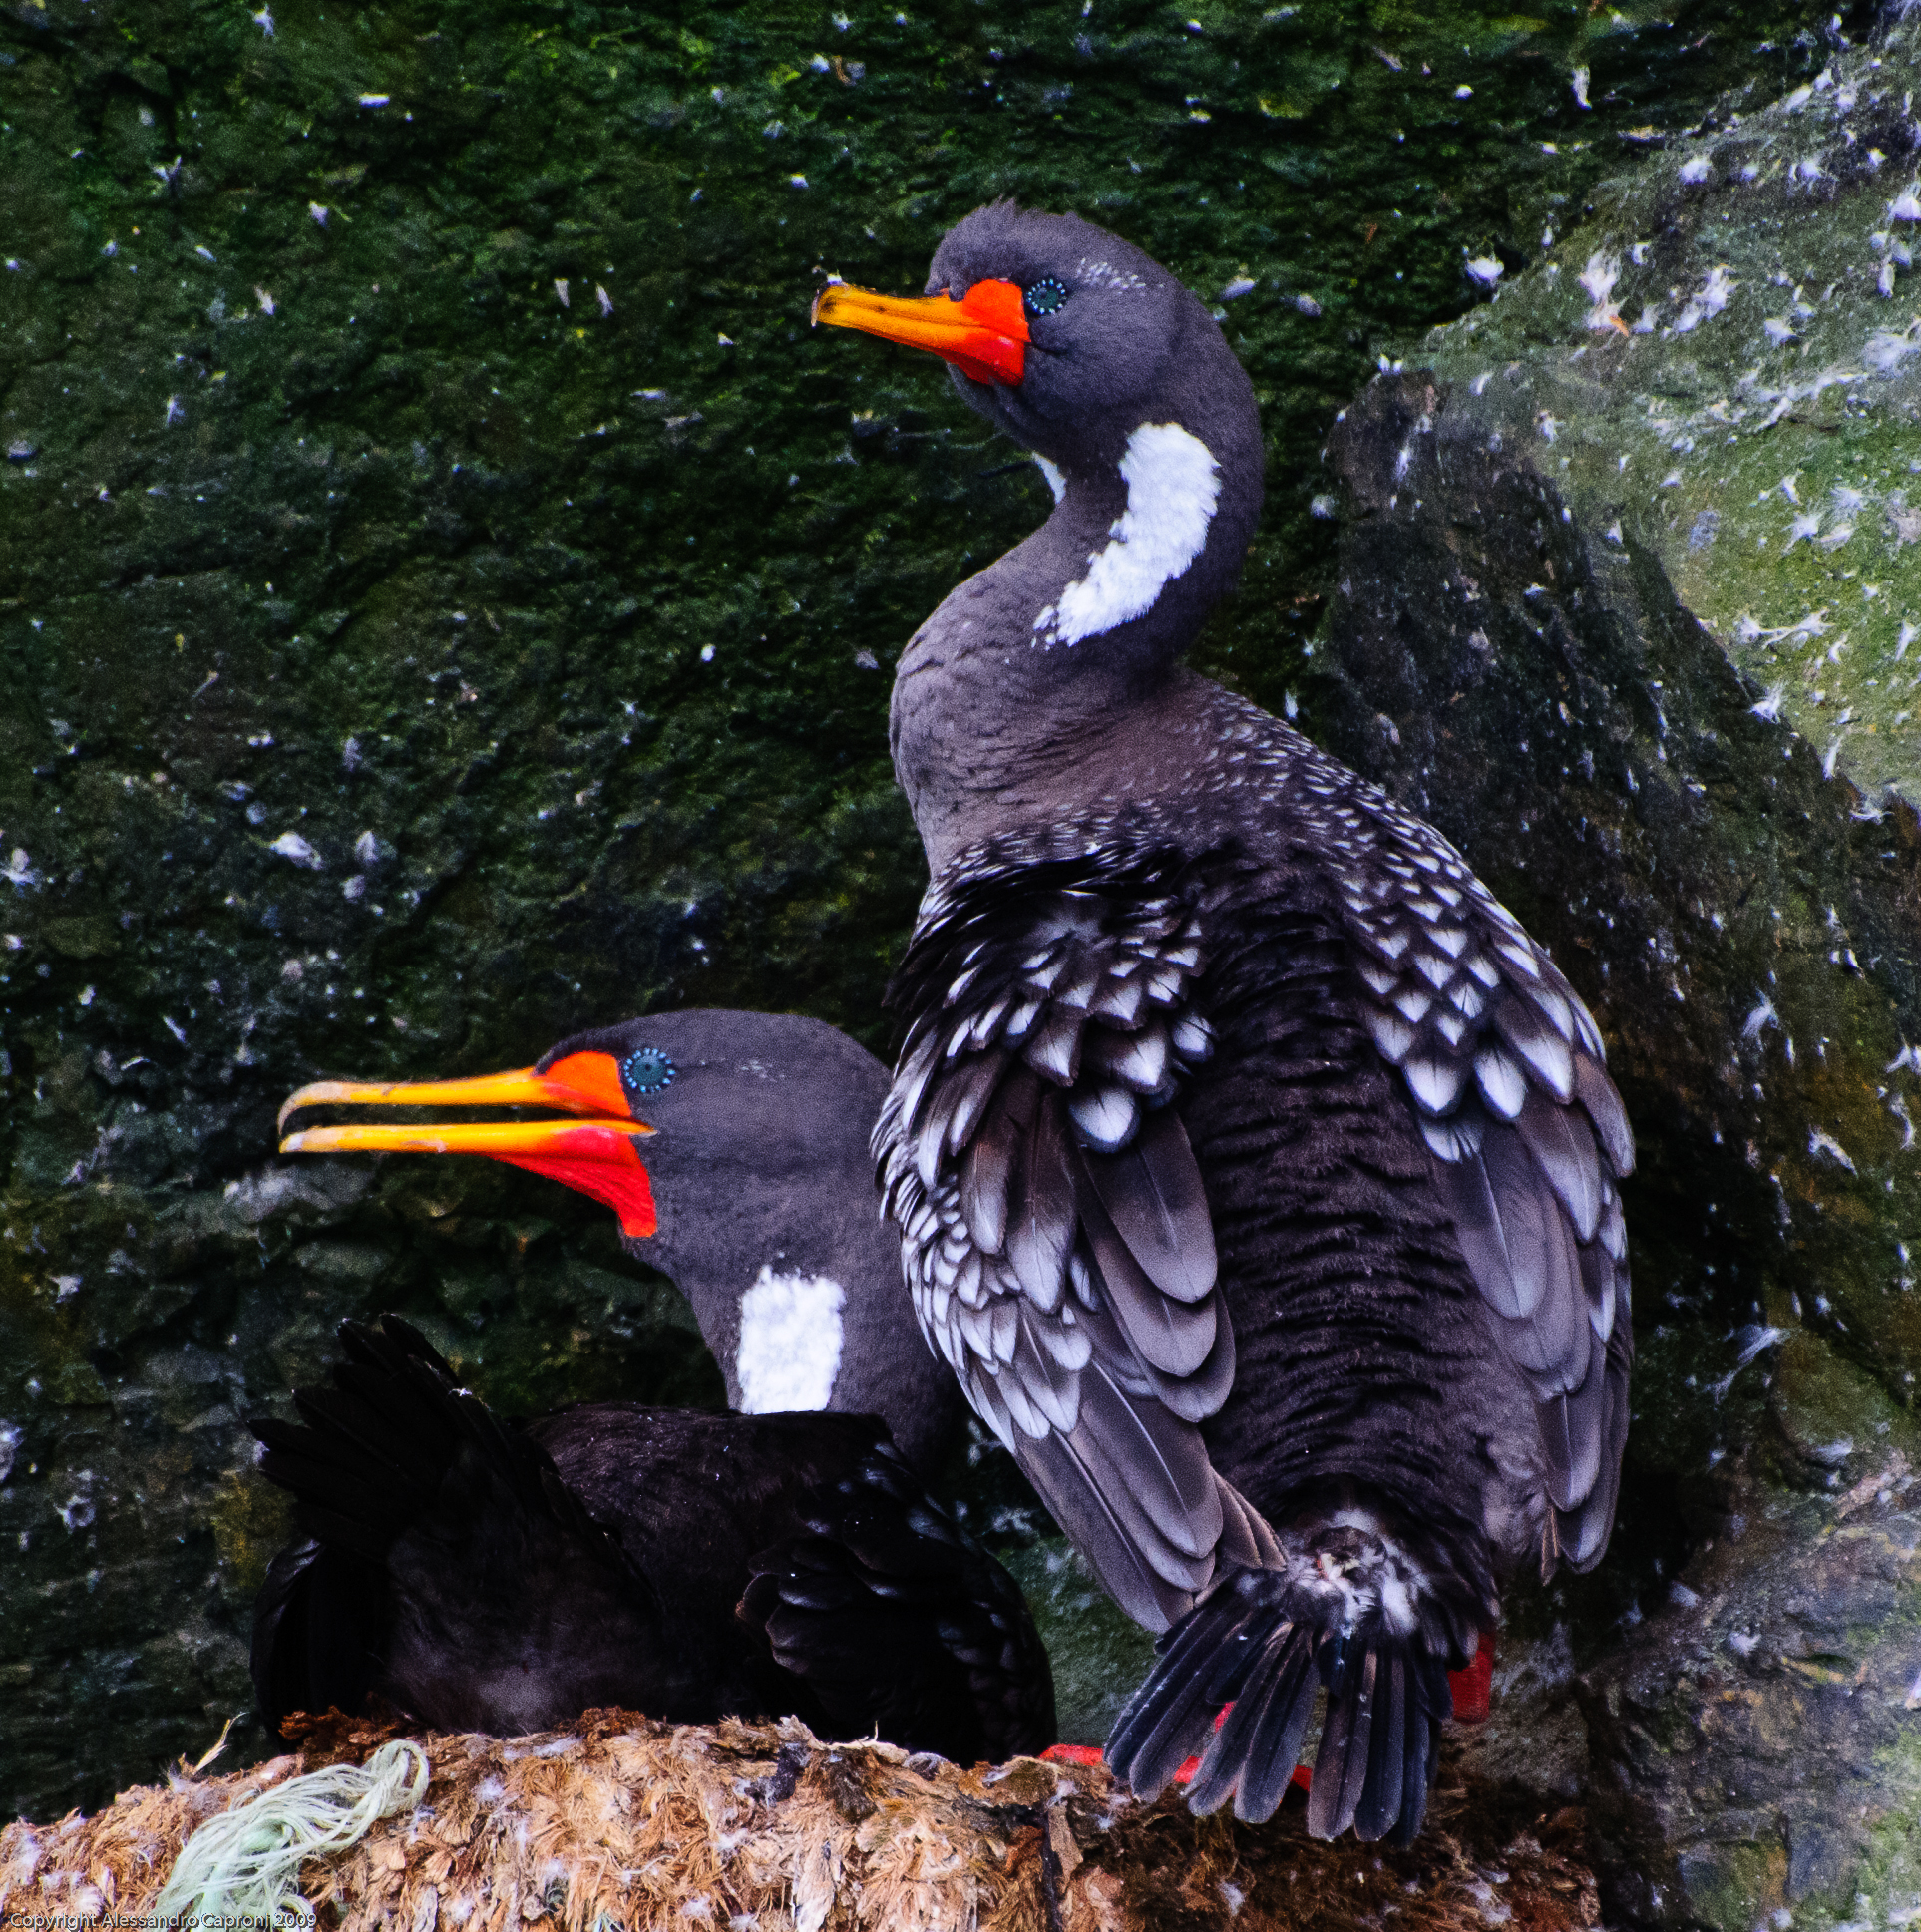
bird, wildlife, beak, nikon, fowl, fauna, chile, duck, vertebrate, waterfowl, water bird, laserena, d300, ducks geese and swans